George Carey

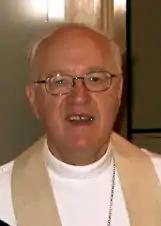
Carey in Memphis, Tennessee, March 2006

Carey's theological roots are in the Evangelical tradition of the Church of England. He strongly supported the ordination of women but also has close ecumenical links with the Roman Catholic Church, being chosen in 1976 to represent the Church of England at a meeting of the Pontifical Council for Promoting Christian Unity in Rome.